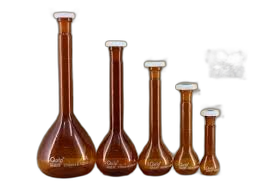
Waste category: glass